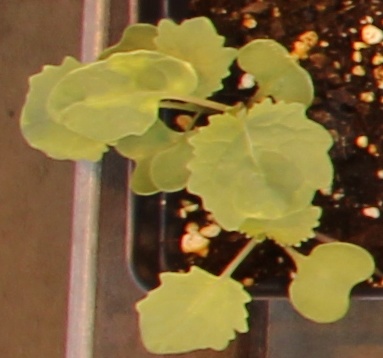
Label: Canola